Franklin Landers

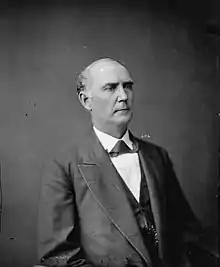

Franklin Landers (March 22, 1825 – September 10, 1901) was a U.S. Representative from Indiana.